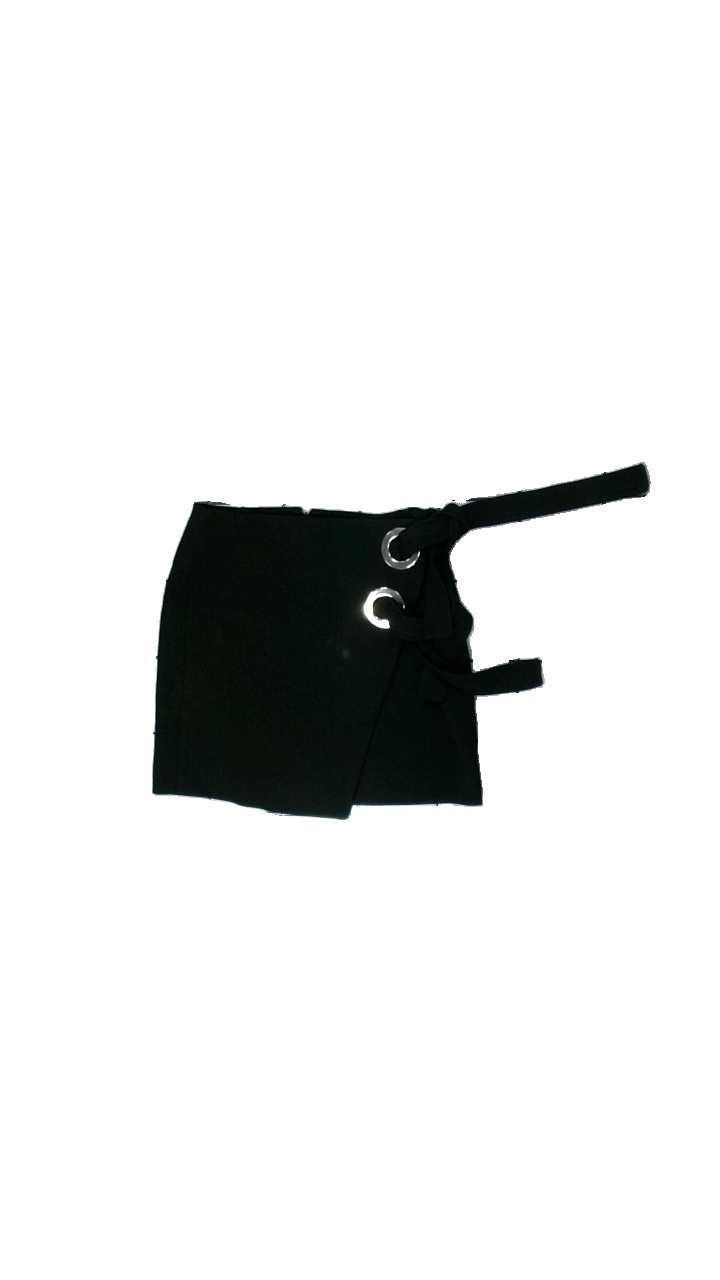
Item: Skirt (Ladies)
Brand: Zara
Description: black skirts with metal details and knots
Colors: Black
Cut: Cropped
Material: unnknown
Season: All
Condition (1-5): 5
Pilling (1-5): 5
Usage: Reuse
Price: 50-100